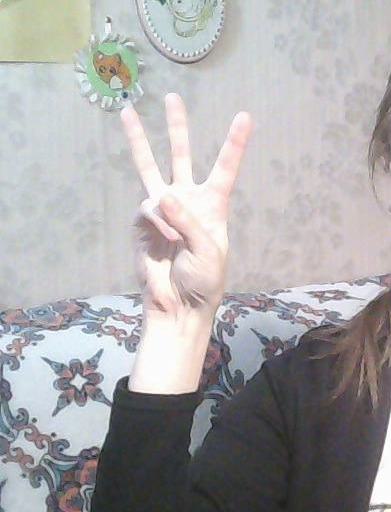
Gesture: three